New Frontier Hotel and Casino

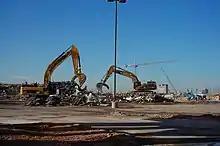
Demolition cleanup, January 2008

Griffith died of a heart attack in November 1943, and Moore took over the property. Moore conceived an idea to add the western-themed Last Frontier Village. It opened in November 1948, initially with three buildings while others would be added later. The village ultimately included restaurants, bars, and shops. The Little Church of the West was also incorporated into the village. Located at the property's northern end, the village included authentic Old West buildings saved by Doby Doc, a collector in Elko, Nevada. He served as curator of the attraction. The village also featured some newly built replicas created by the resort, including a Texaco gas station designed by Zick & Sharp. It offered free showers and restrooms to attract motorists to the resort. The Silver Slipper casino was added to the village in 1950.